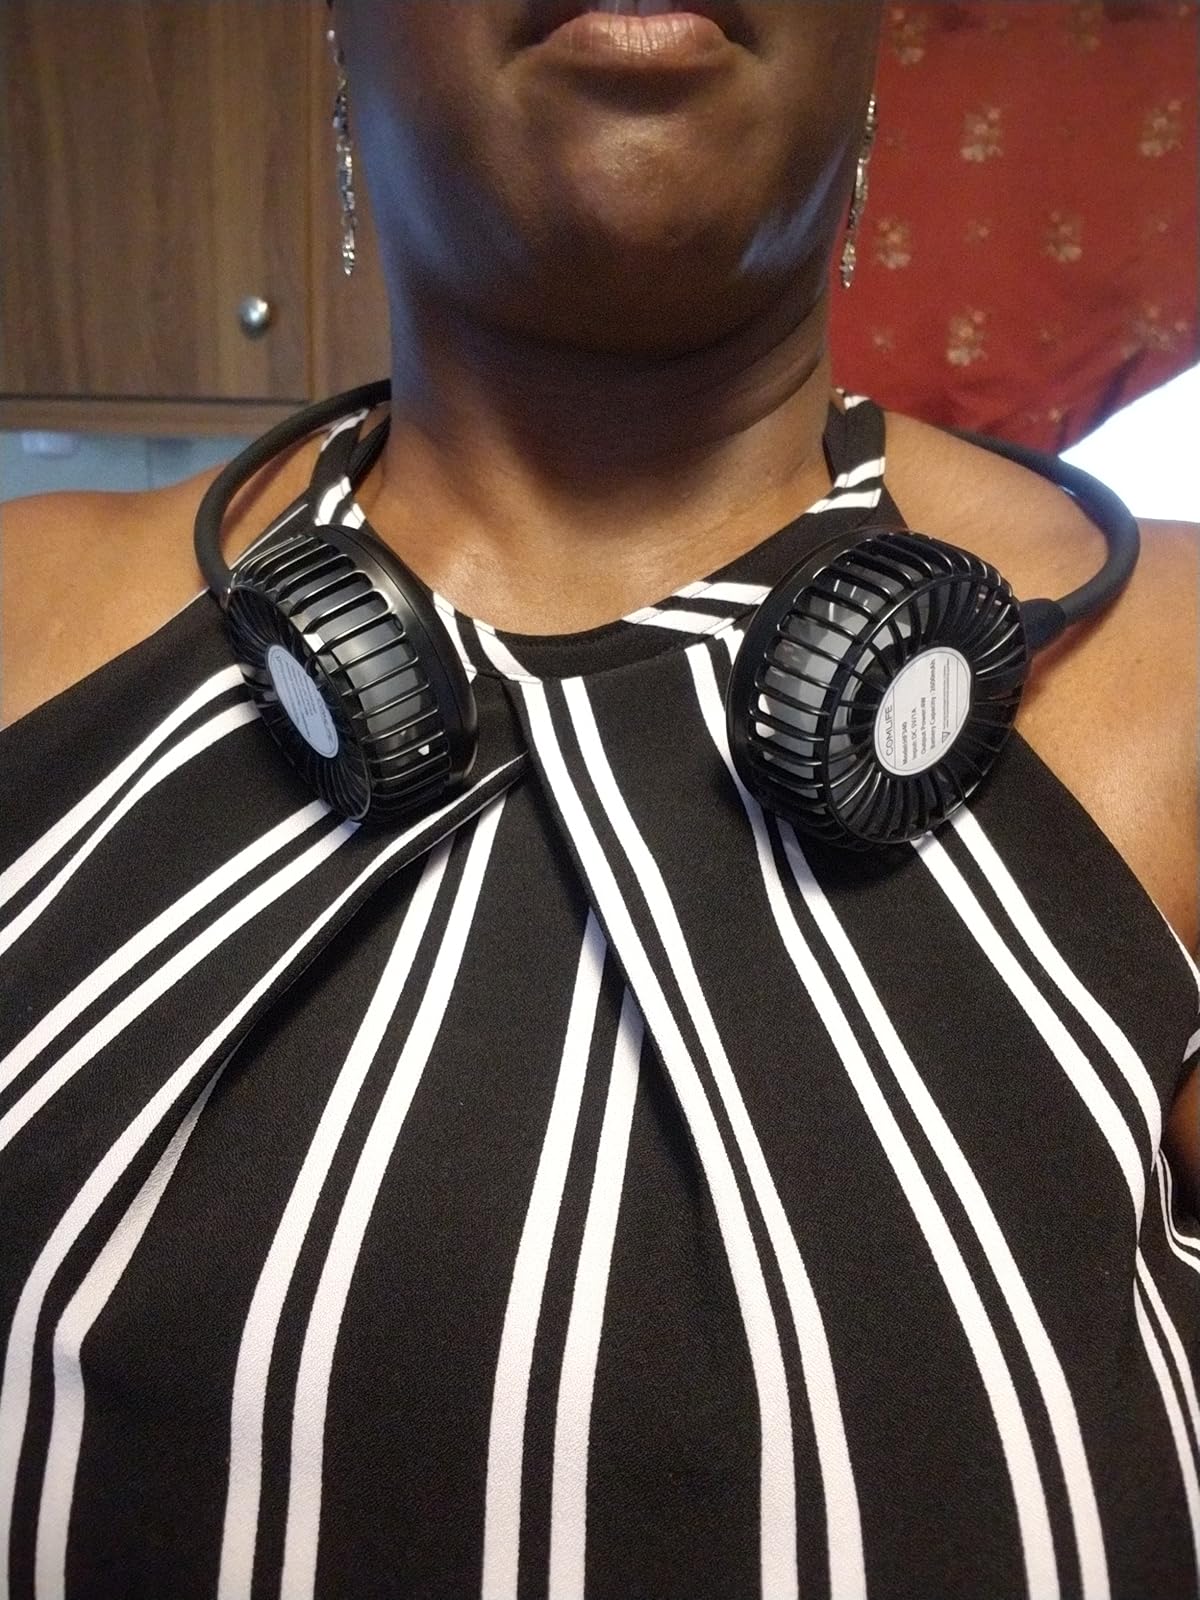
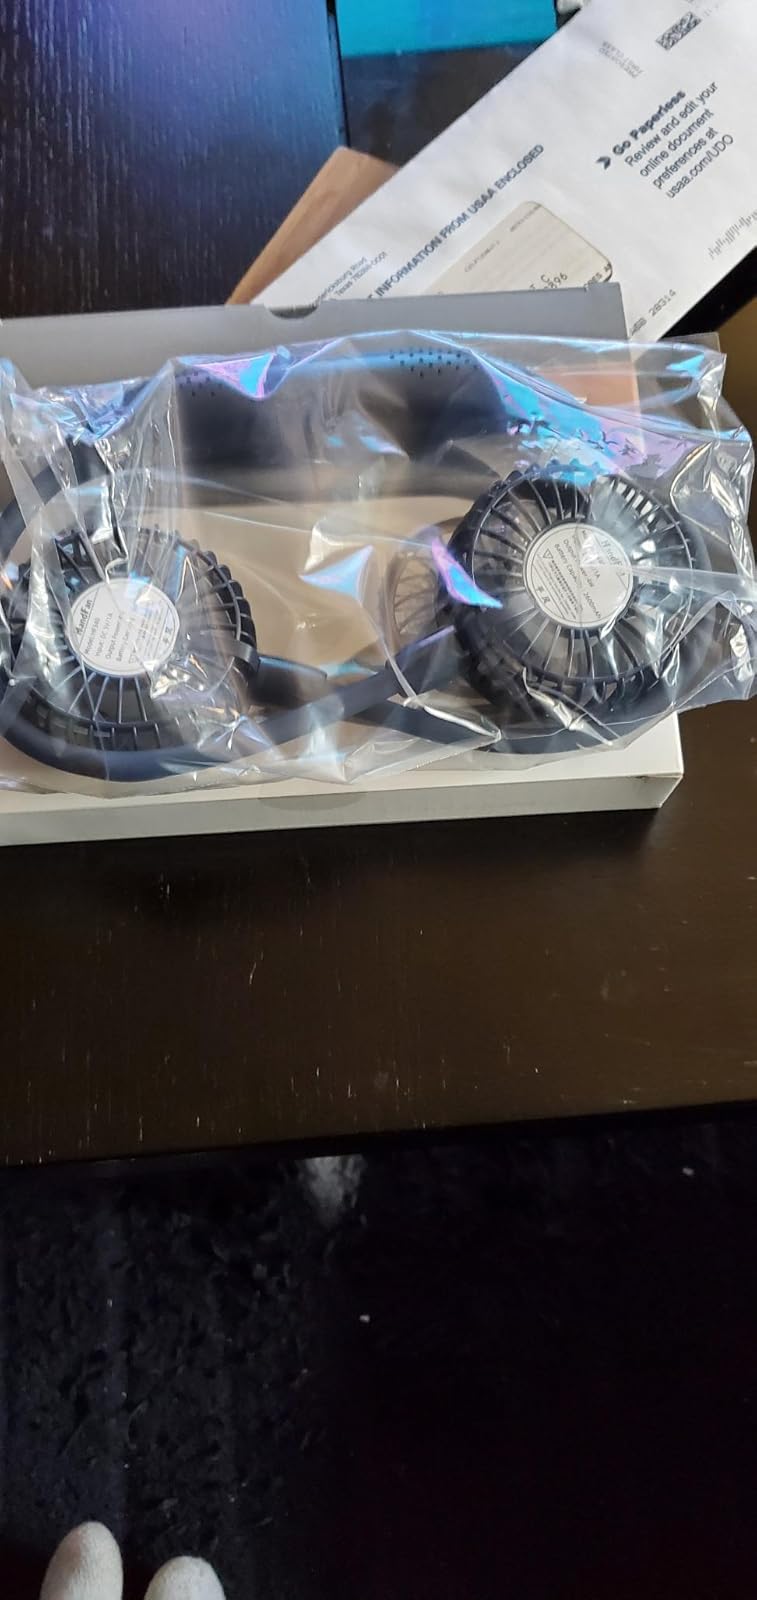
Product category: fan
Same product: no